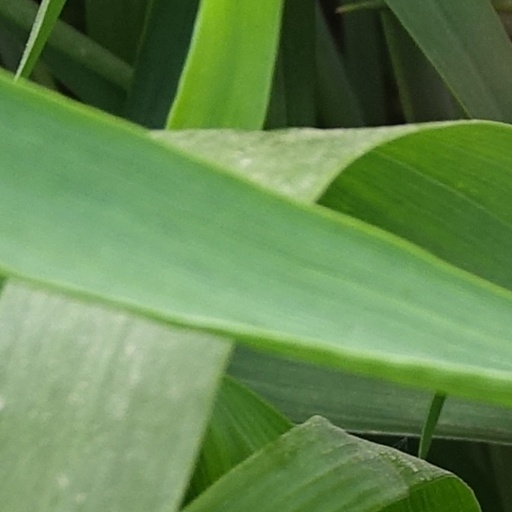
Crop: wheat